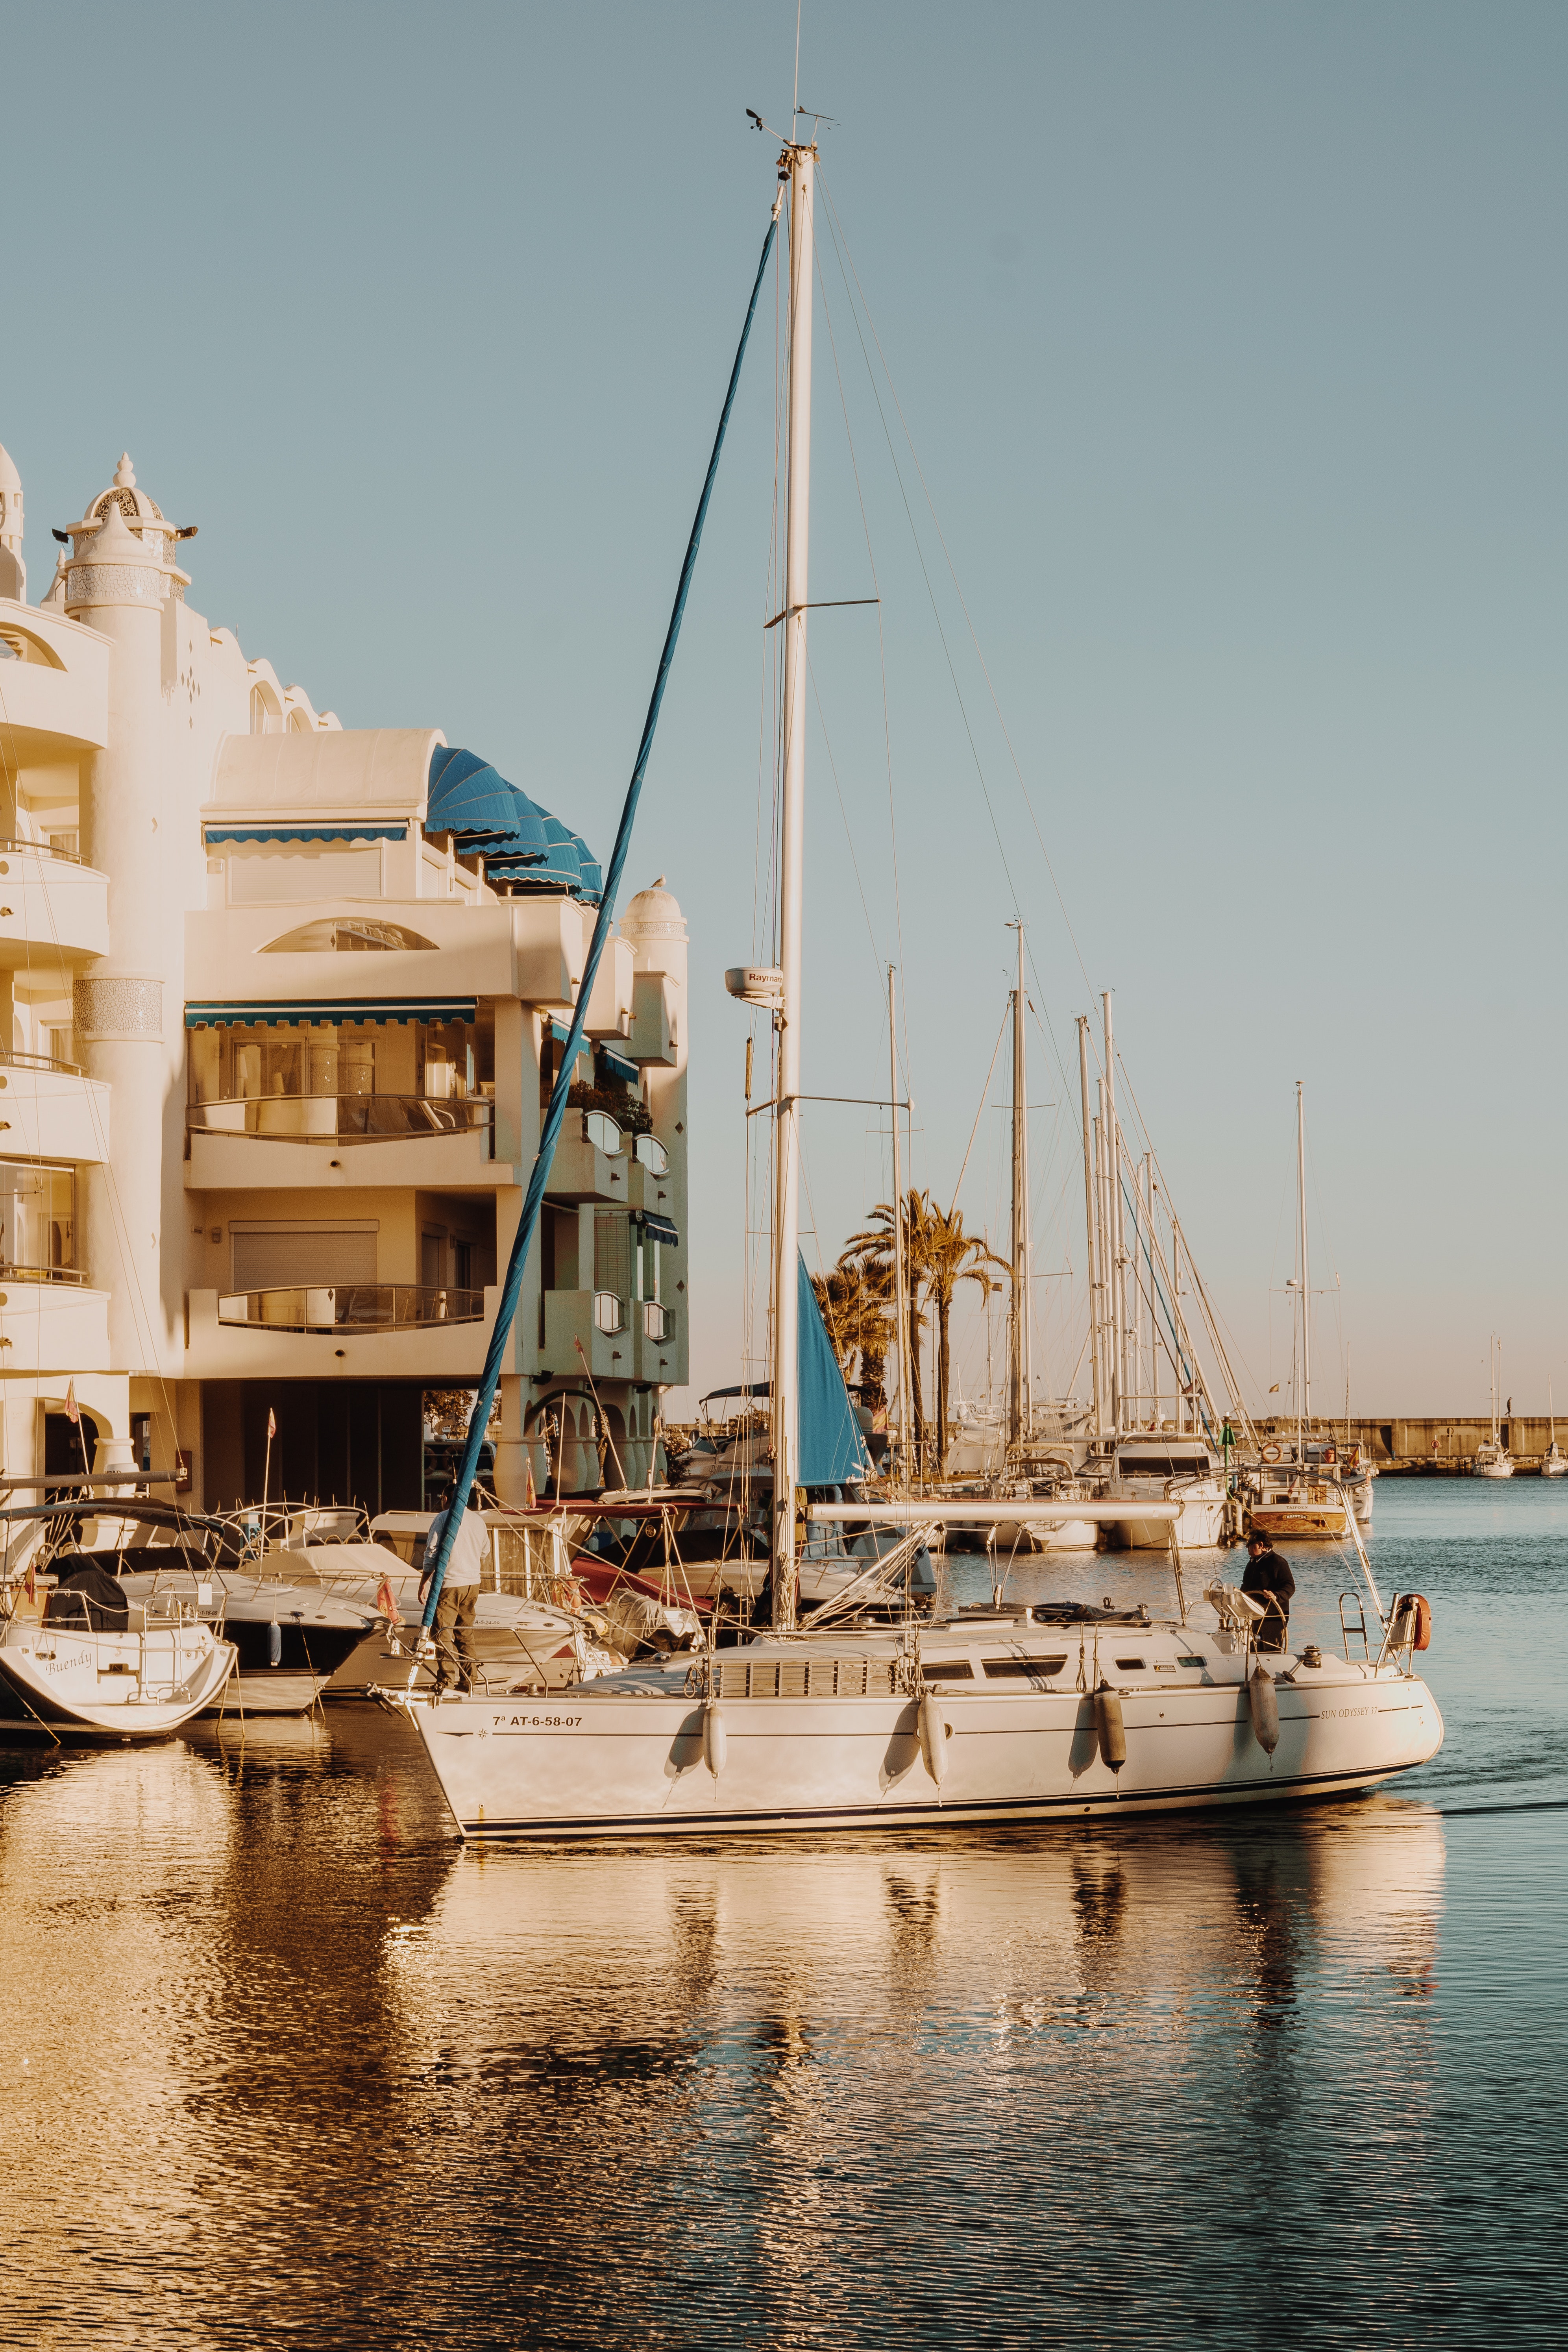
boat, vehicle, harbor, marina, water transportation, water, watercraft, port, sea, sky, infrastructure, dock, coast, boating, mast, fishing vessel, sailboat, yacht, vacation, bay, nonbuilding structure, channel